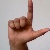
The image shows a hand gesture representing the letter 'L' in Indian Sign Language.